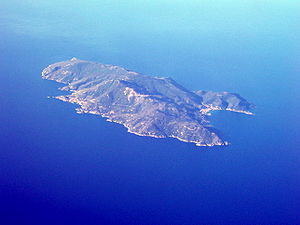
Øer i Middelhavet / Efter areal og befolkning
Dette er en liste over øer i Middelhavet, et indhav mellem Europa og Afrika, med Vestasien i øst og Atlanterhavet i vest.